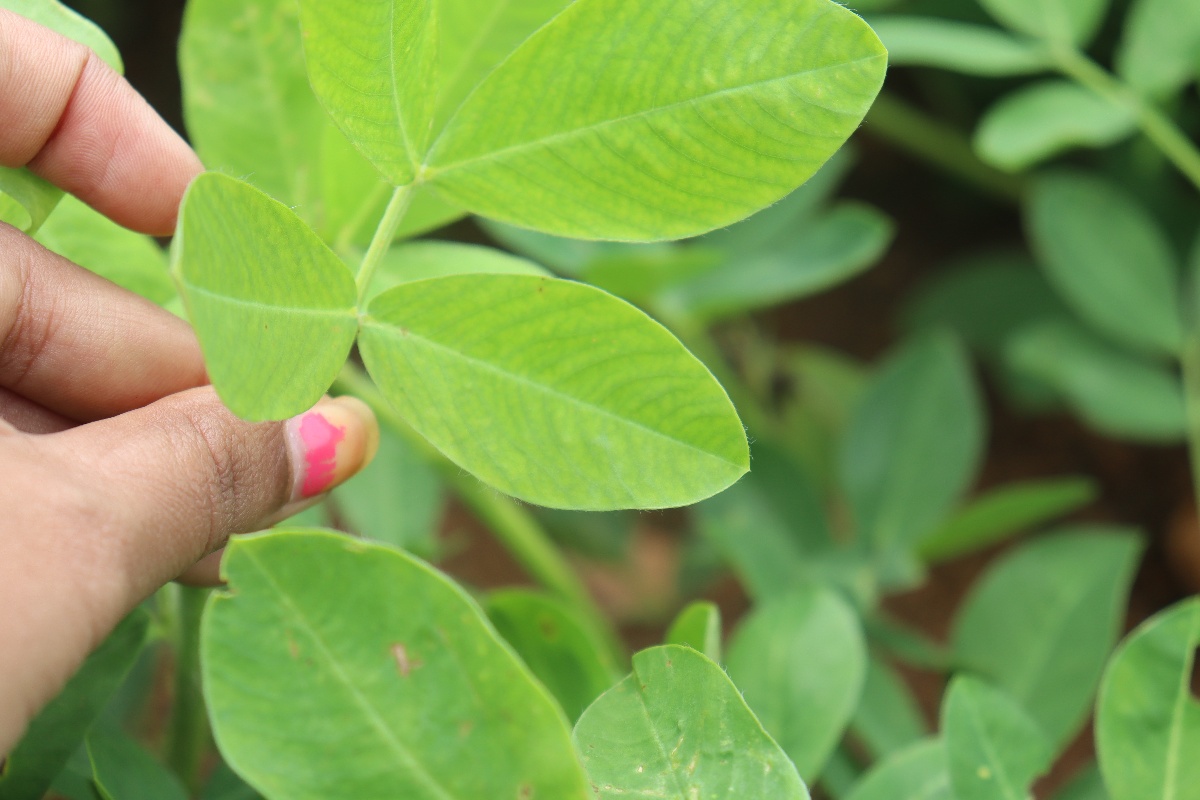
Label: healthy leaf